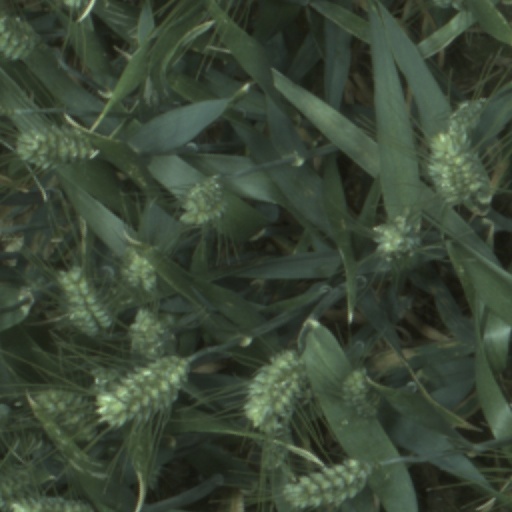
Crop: wheat